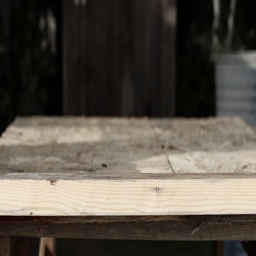
worker in gloves cutting a wooden plank with hand circular saw , outdoors